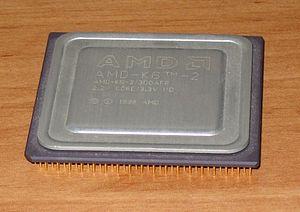
AMD-K6-2 300AFR microprocesseur Photo prise par Utilisateur:BernardM.
L'histoire des ordinateurs commence au milieu du XXᵉ siècle. Si les premiers ordinateurs ont été réalisés après la Seconde Guerre mondiale, leur conception héritait de diverses expériences comme l'Harvard Mark I et le Z3, machines électromécaniques programmables commencées en 1939, et surtout de deux calculateurs électroniques : le Colossus du service de cryptanalyse britannique en 1943, l'ENIAC en 1945. À l'arrière-plan on peut mentionner des théories comme la « machine de Turing », ou des combinaisons de techniques bien plus anciennes comme les premières machines à calculer mécaniques et les premières machines à tisser automatisées par la lecture de cartes et de rubans perforés.